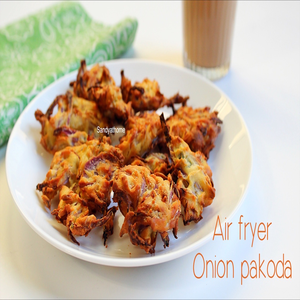
Dish: pakora